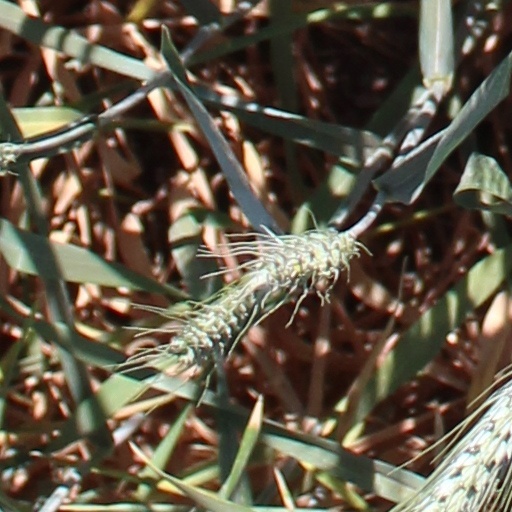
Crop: wheat